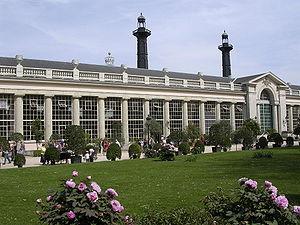
Les serres royales de Laeken sont une construction architecturale composée de métal et de verre, réalisée par l'architecte Alphonse Balat dans le parc attenant au château royal de Laeken à l'initiative de Léopold II.